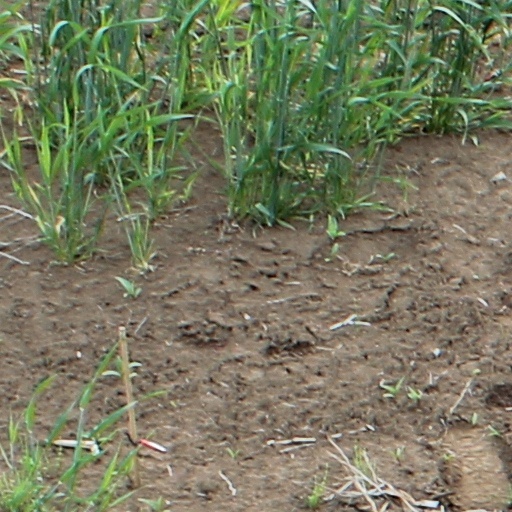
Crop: wheat